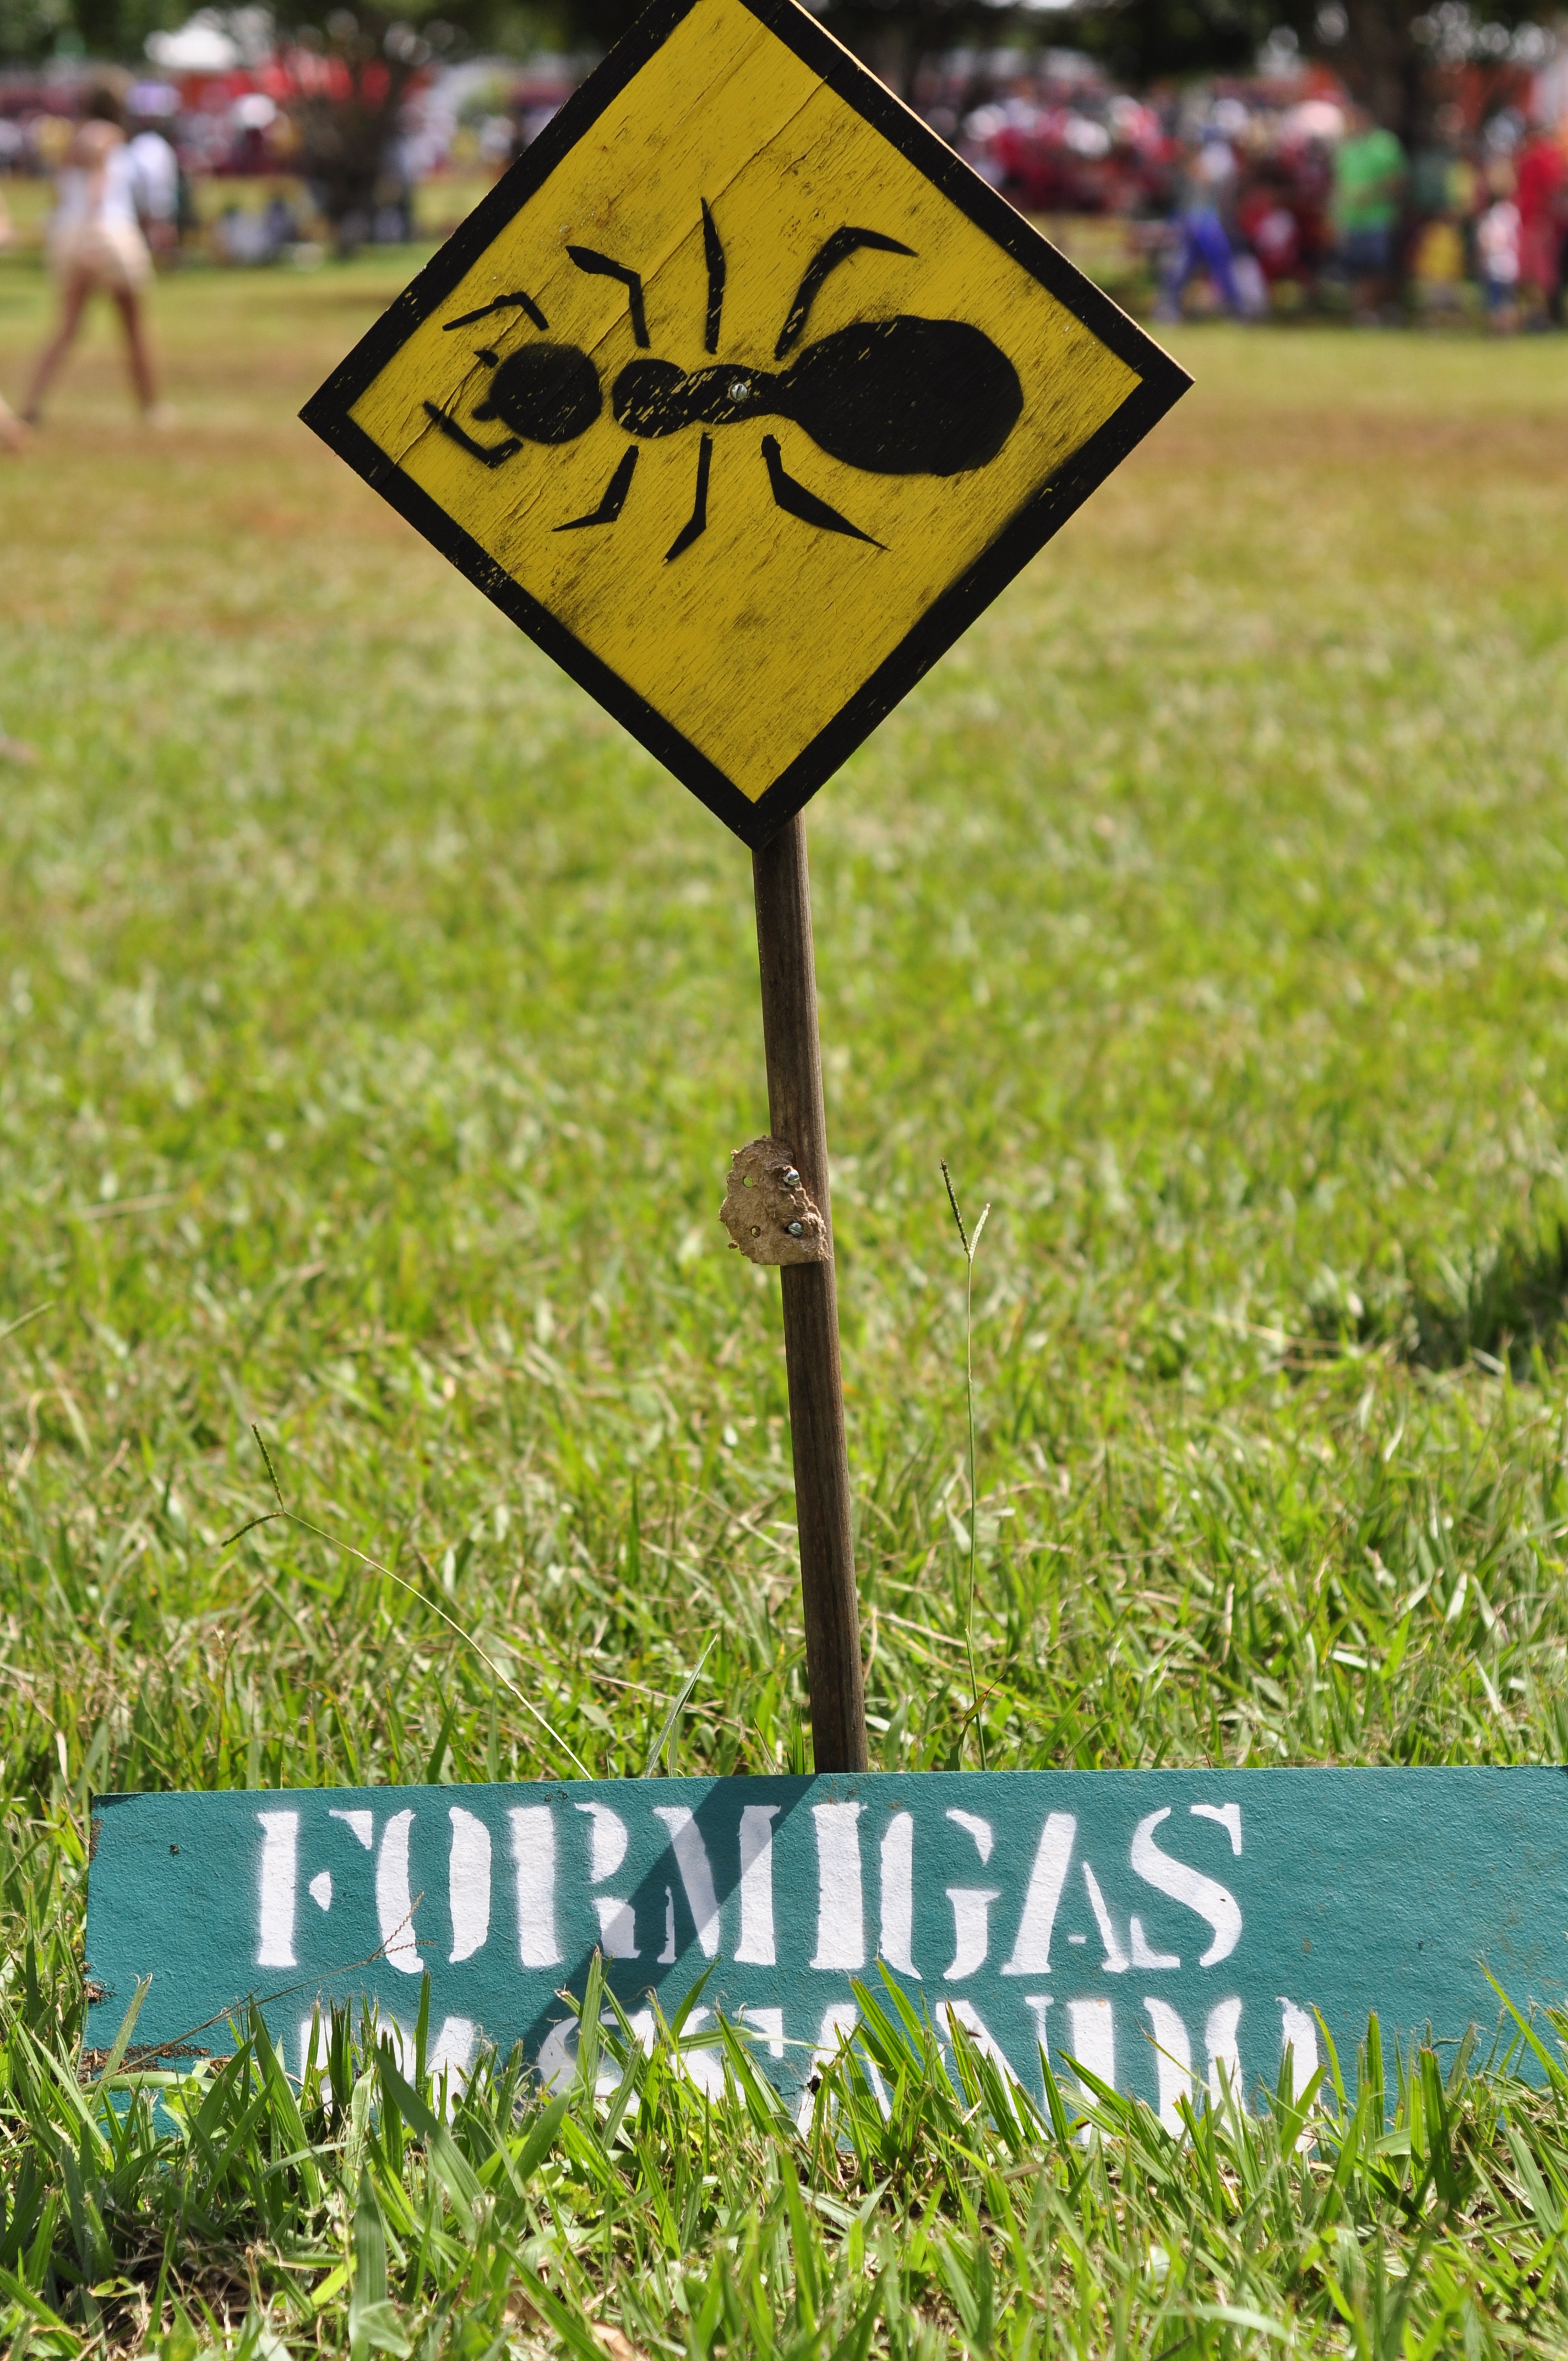
grass, lawn, advertising, sign, green, natural, bug, garden, signage, sine, traffic sign